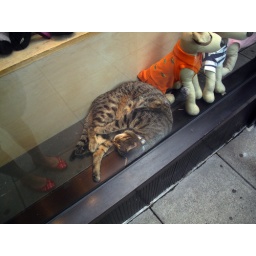
cat in a window